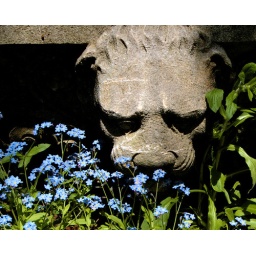
This stone carved lion was sitting in a feild of flowers